Great Southern Railways

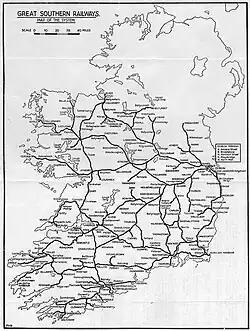
1926 map of GSR

The Great Southern Railways Company (often Great Southern Railways, or GSR) was an Irish company that from 1925 until 1945 owned and operated all railways that lay wholly within the Irish Free State (the present-day Republic of Ireland).